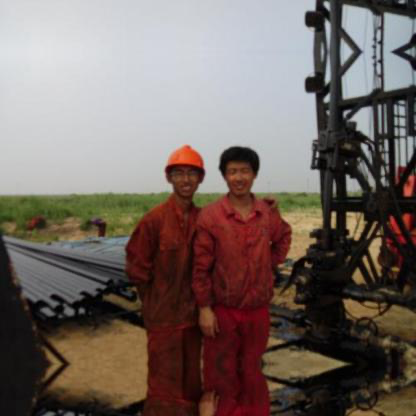
Objects in the image:
label: helmet
label: head